Stephen Dillane

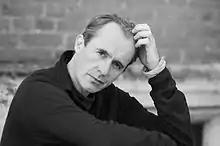
Dillane in October 2009

Dillane is an experienced theatre actor; his notable roles include Archer in "The Beaux' Stratagem" (Royal National Theatre, 1989), Prior Walter in "Angels in America" (1993), "Hamlet" (1994), Clov in Samuel Beckett's "Endgame" (1996), "Uncle Vanya" (1998), Henry in Tom Stoppard's "The Real Thing" (for which he won a Tony Award in 2000), "The Coast of Utopia" (2002), and a one-man version of "Macbeth" (2005) directed by Travis Preston. He has also performed T.S. Eliot's "Four Quartets" in London and New York City, and was seen in the 2010 Bridge Project's productions of "The Tempest" and "As You Like It".